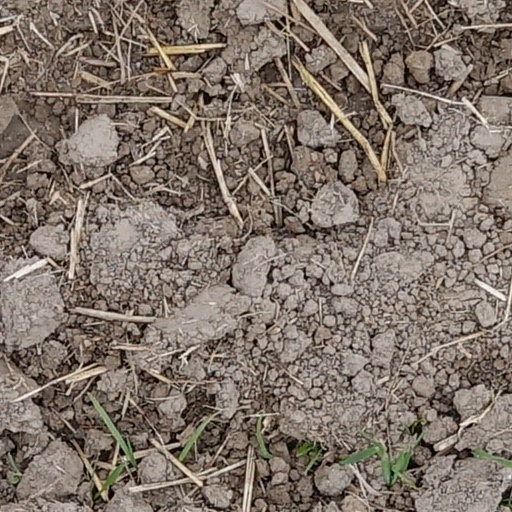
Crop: wheat